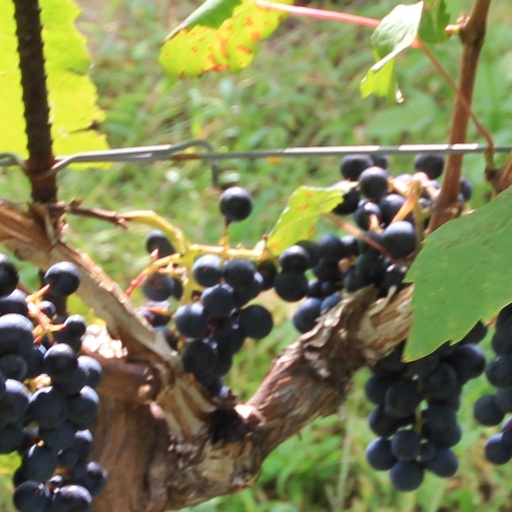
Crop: grape